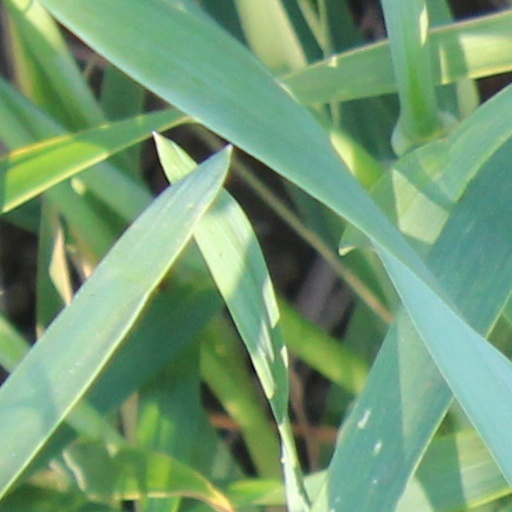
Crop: wheat